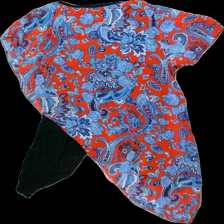
View: back
Type: T-shirt
Category: Ladies
Brand: Not in the list
Brand text on label: Happi
Colors: Blue, Red, Black
Material: 100% polyester
Pattern: Floral print
Cut: Regular, C-collar
Size: L
Season: All
Price range: 50-100
Recommended usage: Reuse